Cuanza Norte Province

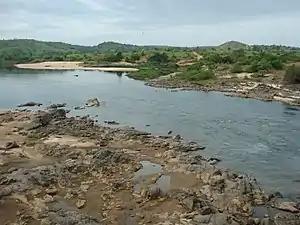
Cambambe, Cuanza Norte Province

It was badly affected during the Angolan Civil War. It has many mines left over from the Civil War and contracts to clear them were given to several organisations. During the civil war, the insurgents made the province part of the central zone. On 5 April 2001, National Union for the Total Independence of Angola members attacked Samba Caju and killed 120 FAA members. The province's military commander, General Recordacao was also killed in the attack.